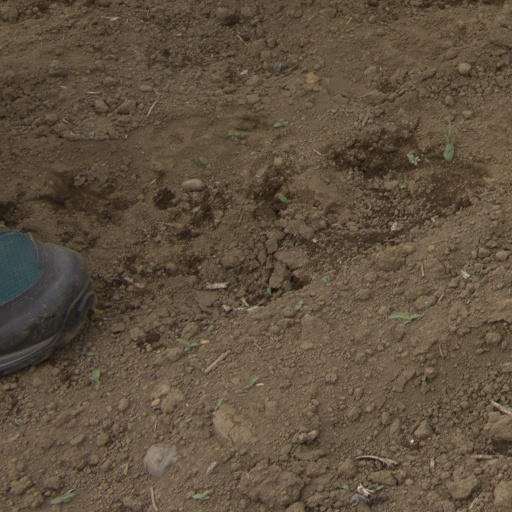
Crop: Jerusalem artichoke